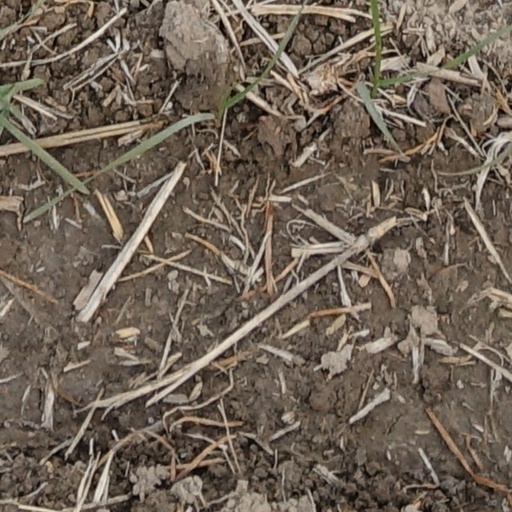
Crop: wheat